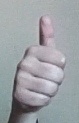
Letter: aleff